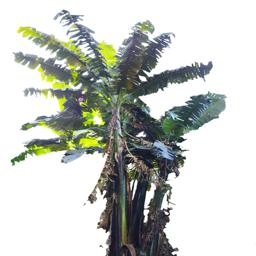
Label: BHIMKOL